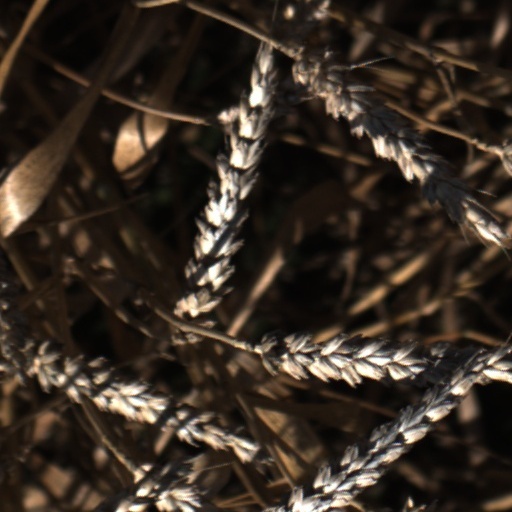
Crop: wheat